History and traditions of Harvard commencements

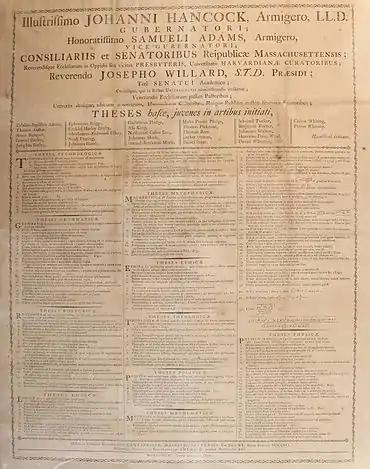
Broadside, in Latin, for 1791 exercises: "The Illustrious John Hancock, Esq., LL.D., Governor; Honorable Samuel Adams, Esq., Vice-Governor..."

At the University Marshal's call ("Mister Sheriff, pray give us order") the Middlesex Sheriff takes to the dais, strikes it thrice with the butt of his staff, and intones, "The meeting will be in order."